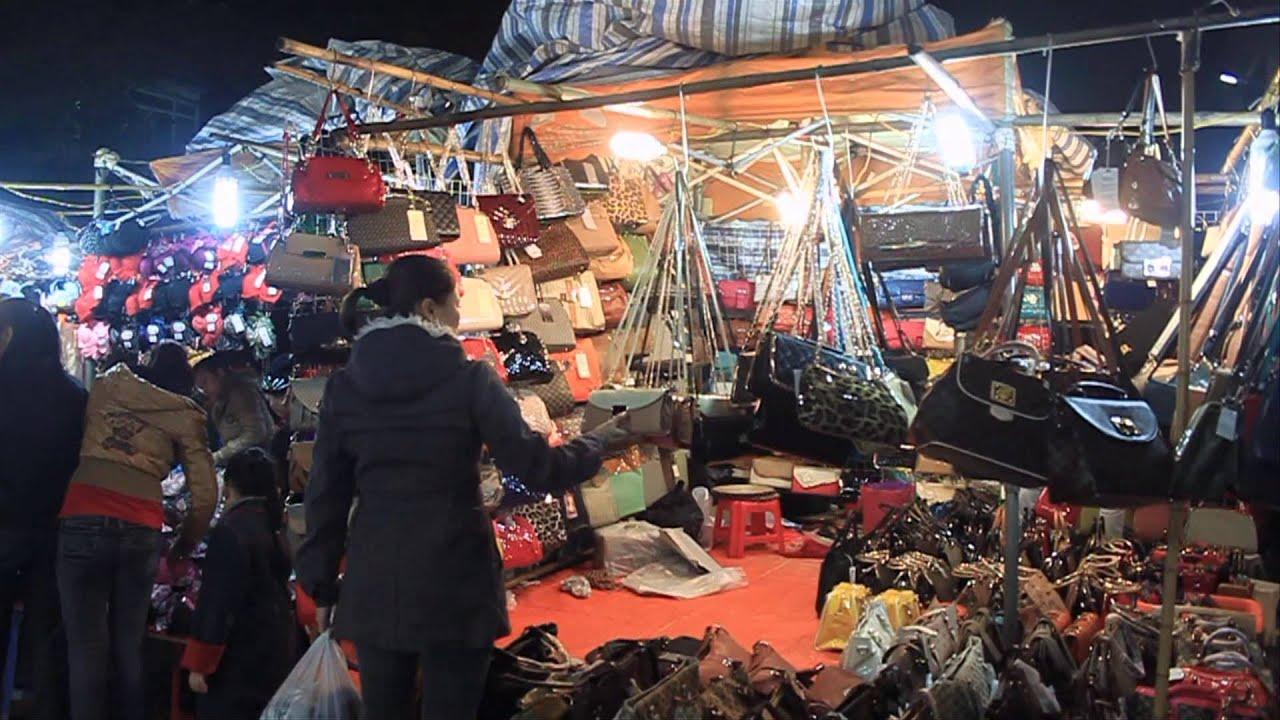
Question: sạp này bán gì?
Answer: sạp này bán túi